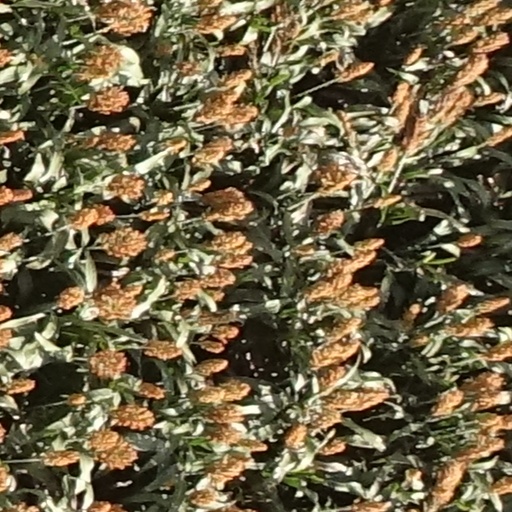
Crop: sorghum